Operation Claymore

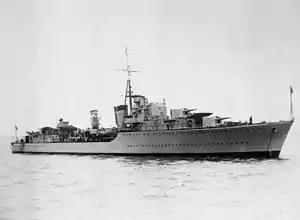
, leader of the 6th Destroyer flotilla

The commander of the raid was Rear Admiral Louis Keppel Hamilton. The objectives of Operation Claymore were threefold. The Royal Navy were asked to safely escort the transports carrying the landing force to the islands and back. While there, they were to destroy or capture any German shipping or Norwegian shipping working for the Germans and provide naval gunfire support for the landing forces. The naval forces taking part were the escorts from the 6th Destroyer Flotilla: , , , and under the command of Captain C. Caslon. Two newly converted landing ships, and , were to transport the landing force.